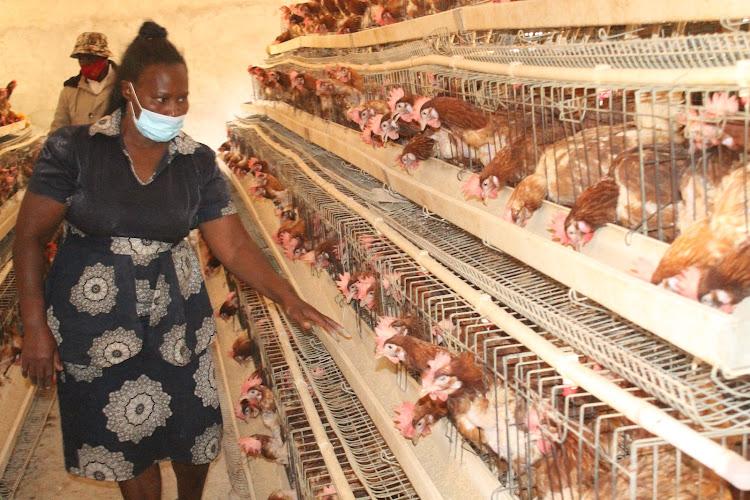
Mwanamke ambaye ana uzoefu na ubobezi kwenye masuala ya ufugaji wa kuku, ametengeneza banda lake la kisasa Kabisa, na anapita ili kuweza kuwakagua kuona kama wanaendelea vizuri au wana maambukizi yoyote ya magonjwa.